Sahibganj Junction railway station

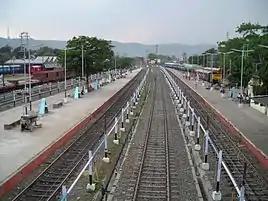
View from the sahibganj railway station foot-over-bridge in 2008.

Sahibganj Junction railway station is an important railway junction station on Sahibganj loop line under the Malda railway division of Eastern Railway zone. It is situated beside National Highway 33 at Sahebganj in Sahebganj district in the Indian state of Jharkhand.